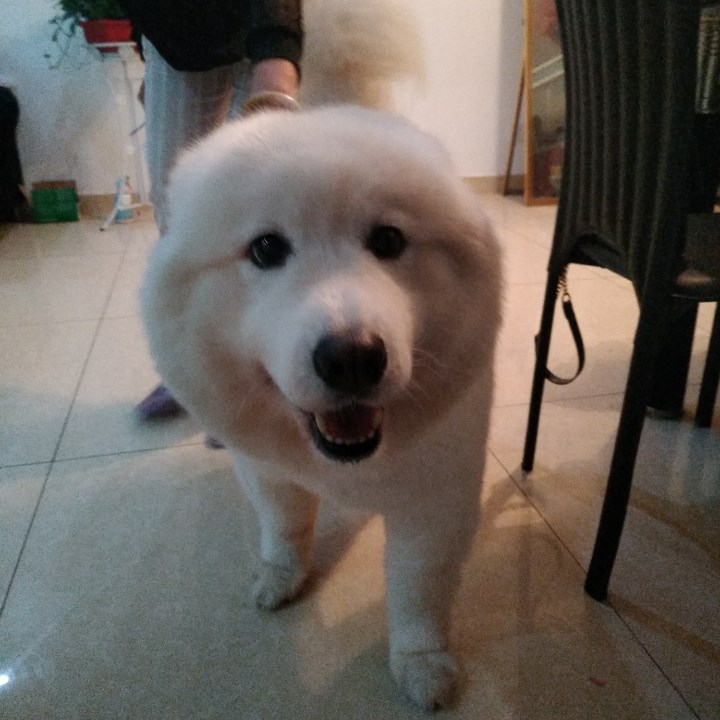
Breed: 2192-n000088-Samoyed